David Bruce-Brown

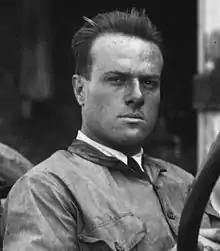
Bruce-Brown at the 1912 French Grand Prix

David Loney Bruce-Brown (August 13, 1887 – October 1, 1912) was an American racing driver.